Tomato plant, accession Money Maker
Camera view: horizontal (90 deg, fisheye); turntable rotation: 240 degrees
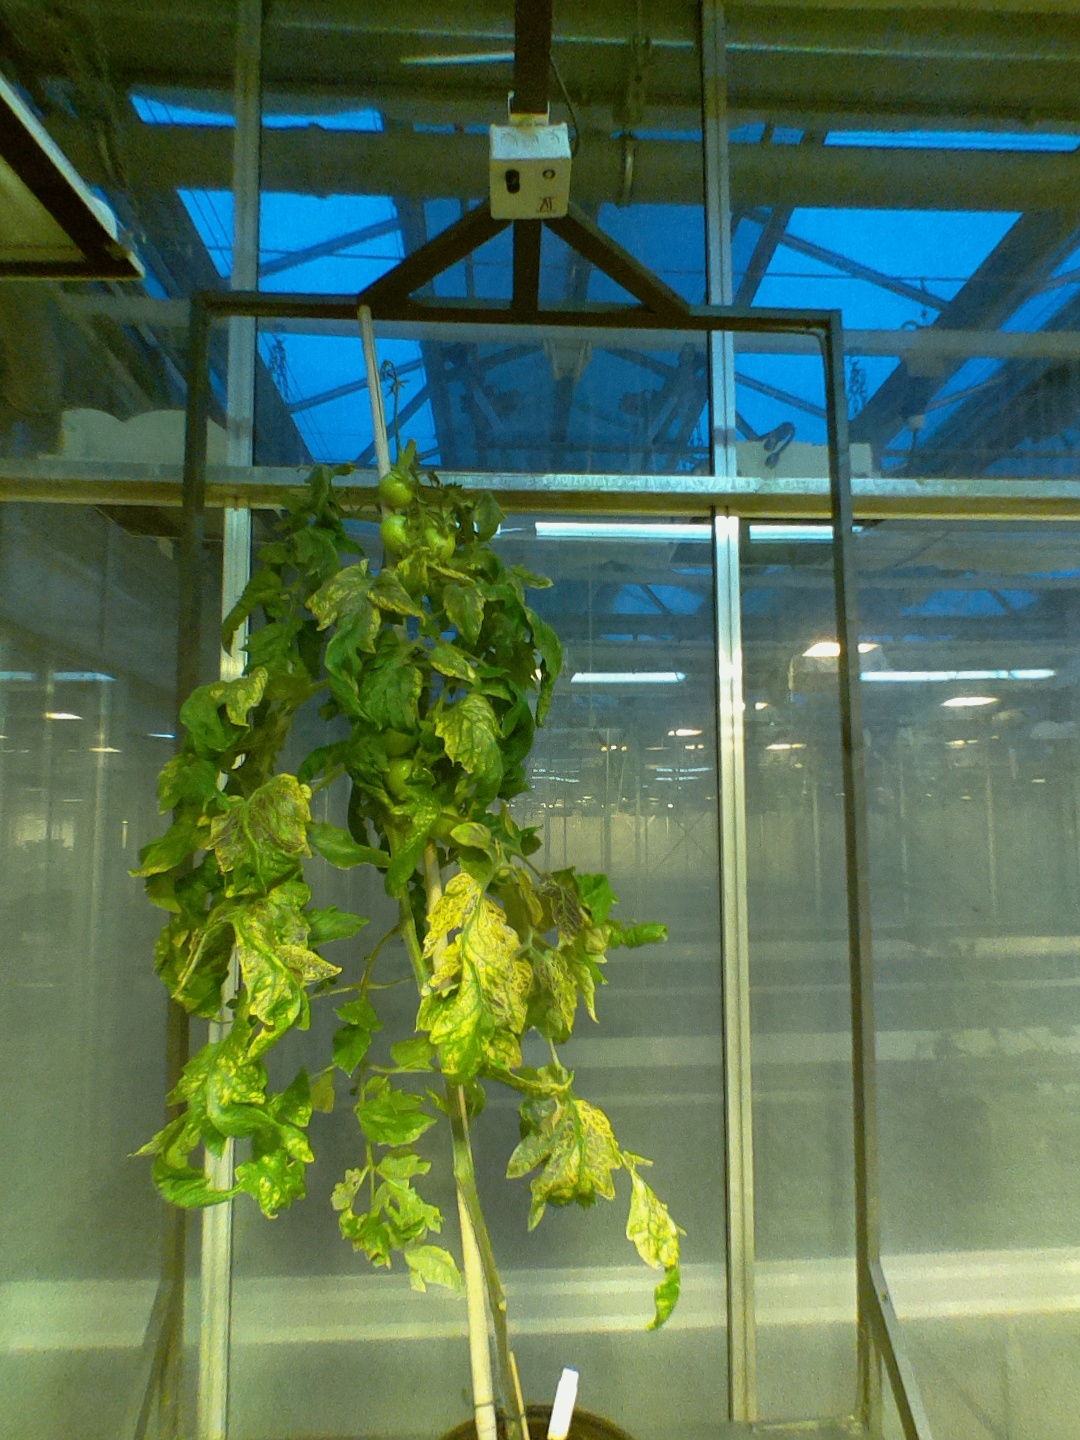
BBCH growth stage 78: 80% -90% of final fruit size